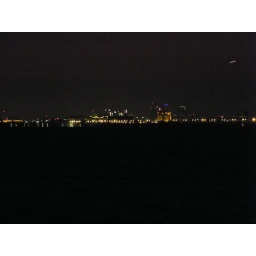
Downtown Tampa with flying airplane in motion